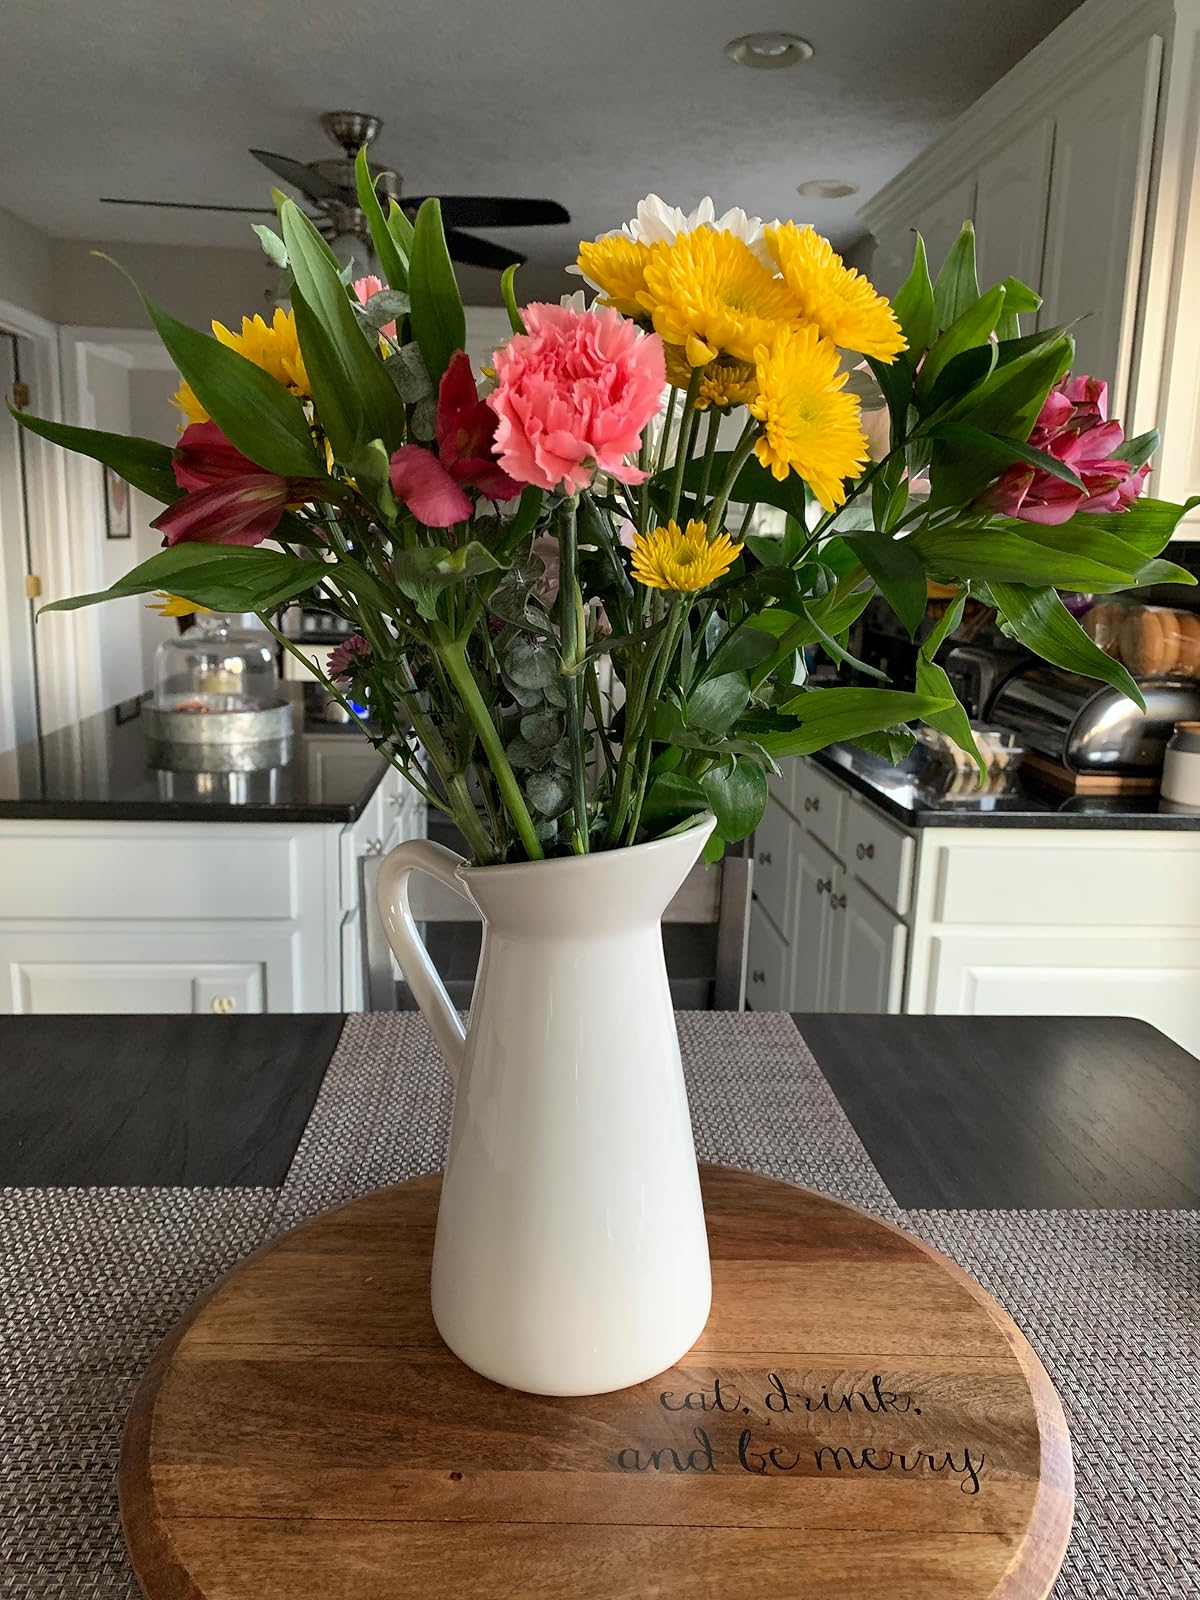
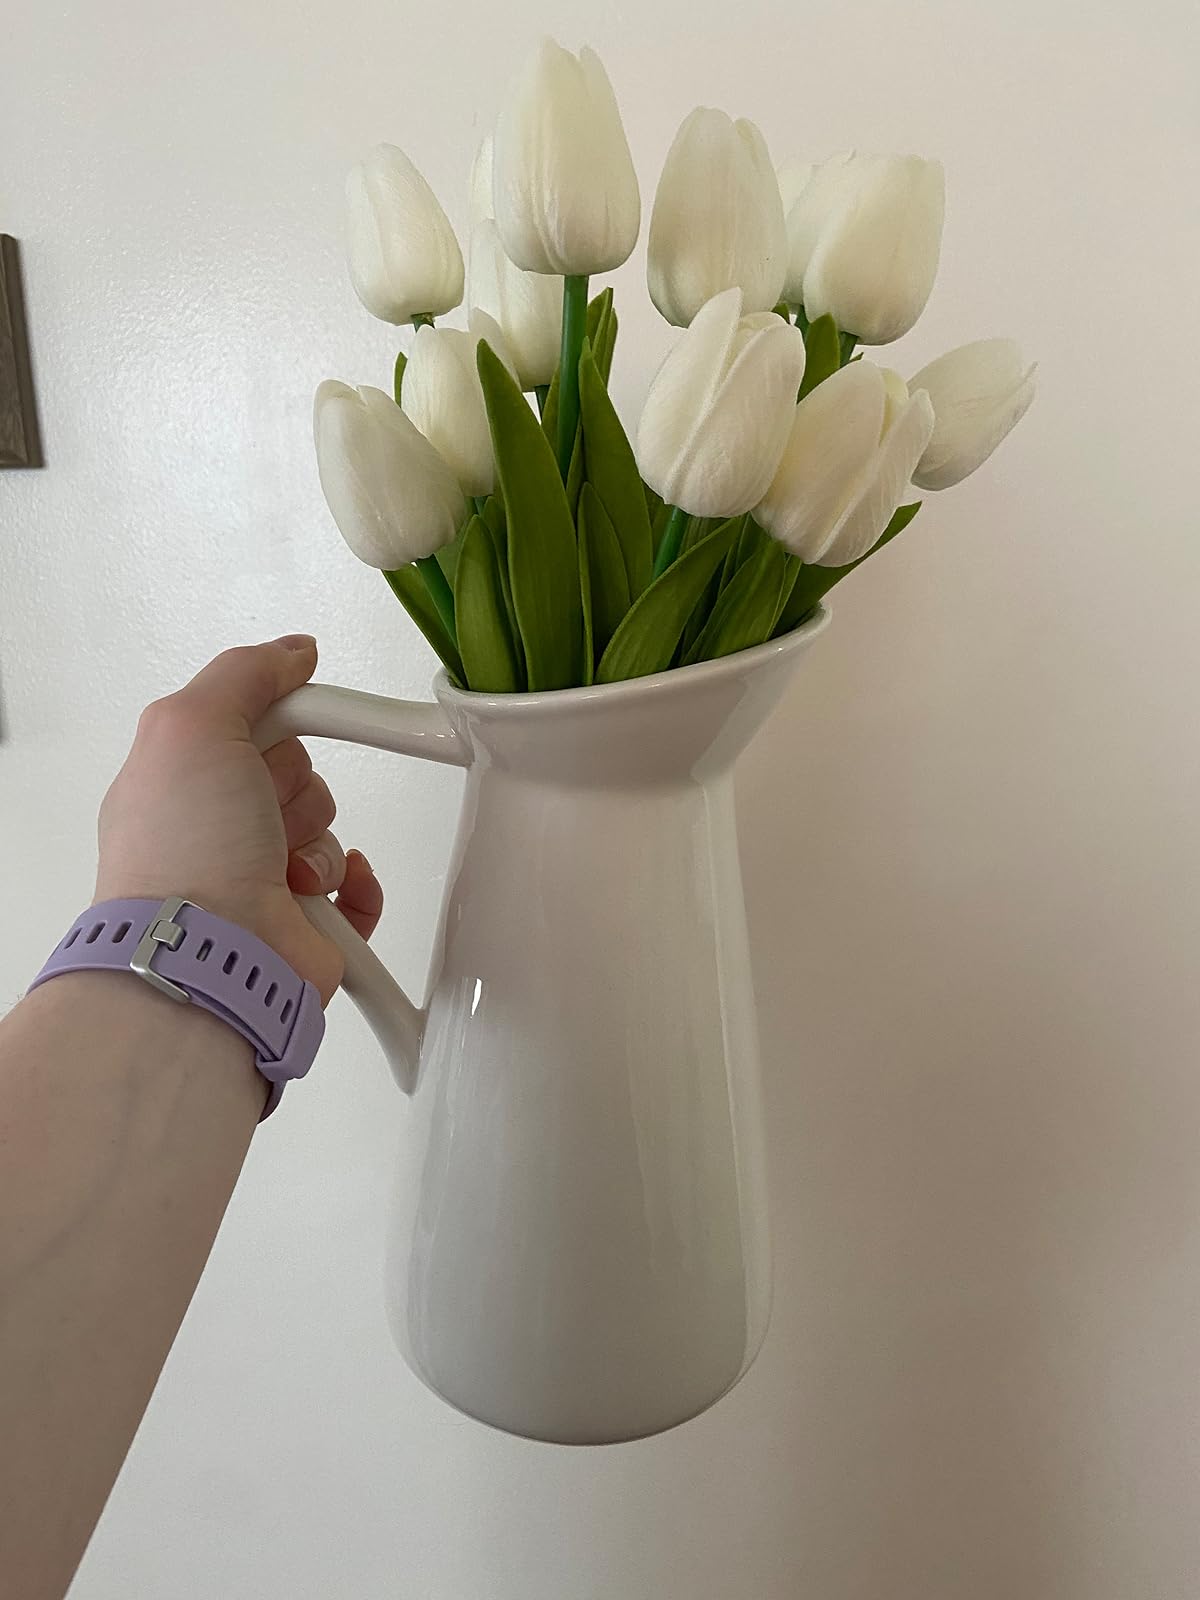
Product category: vase
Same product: yes